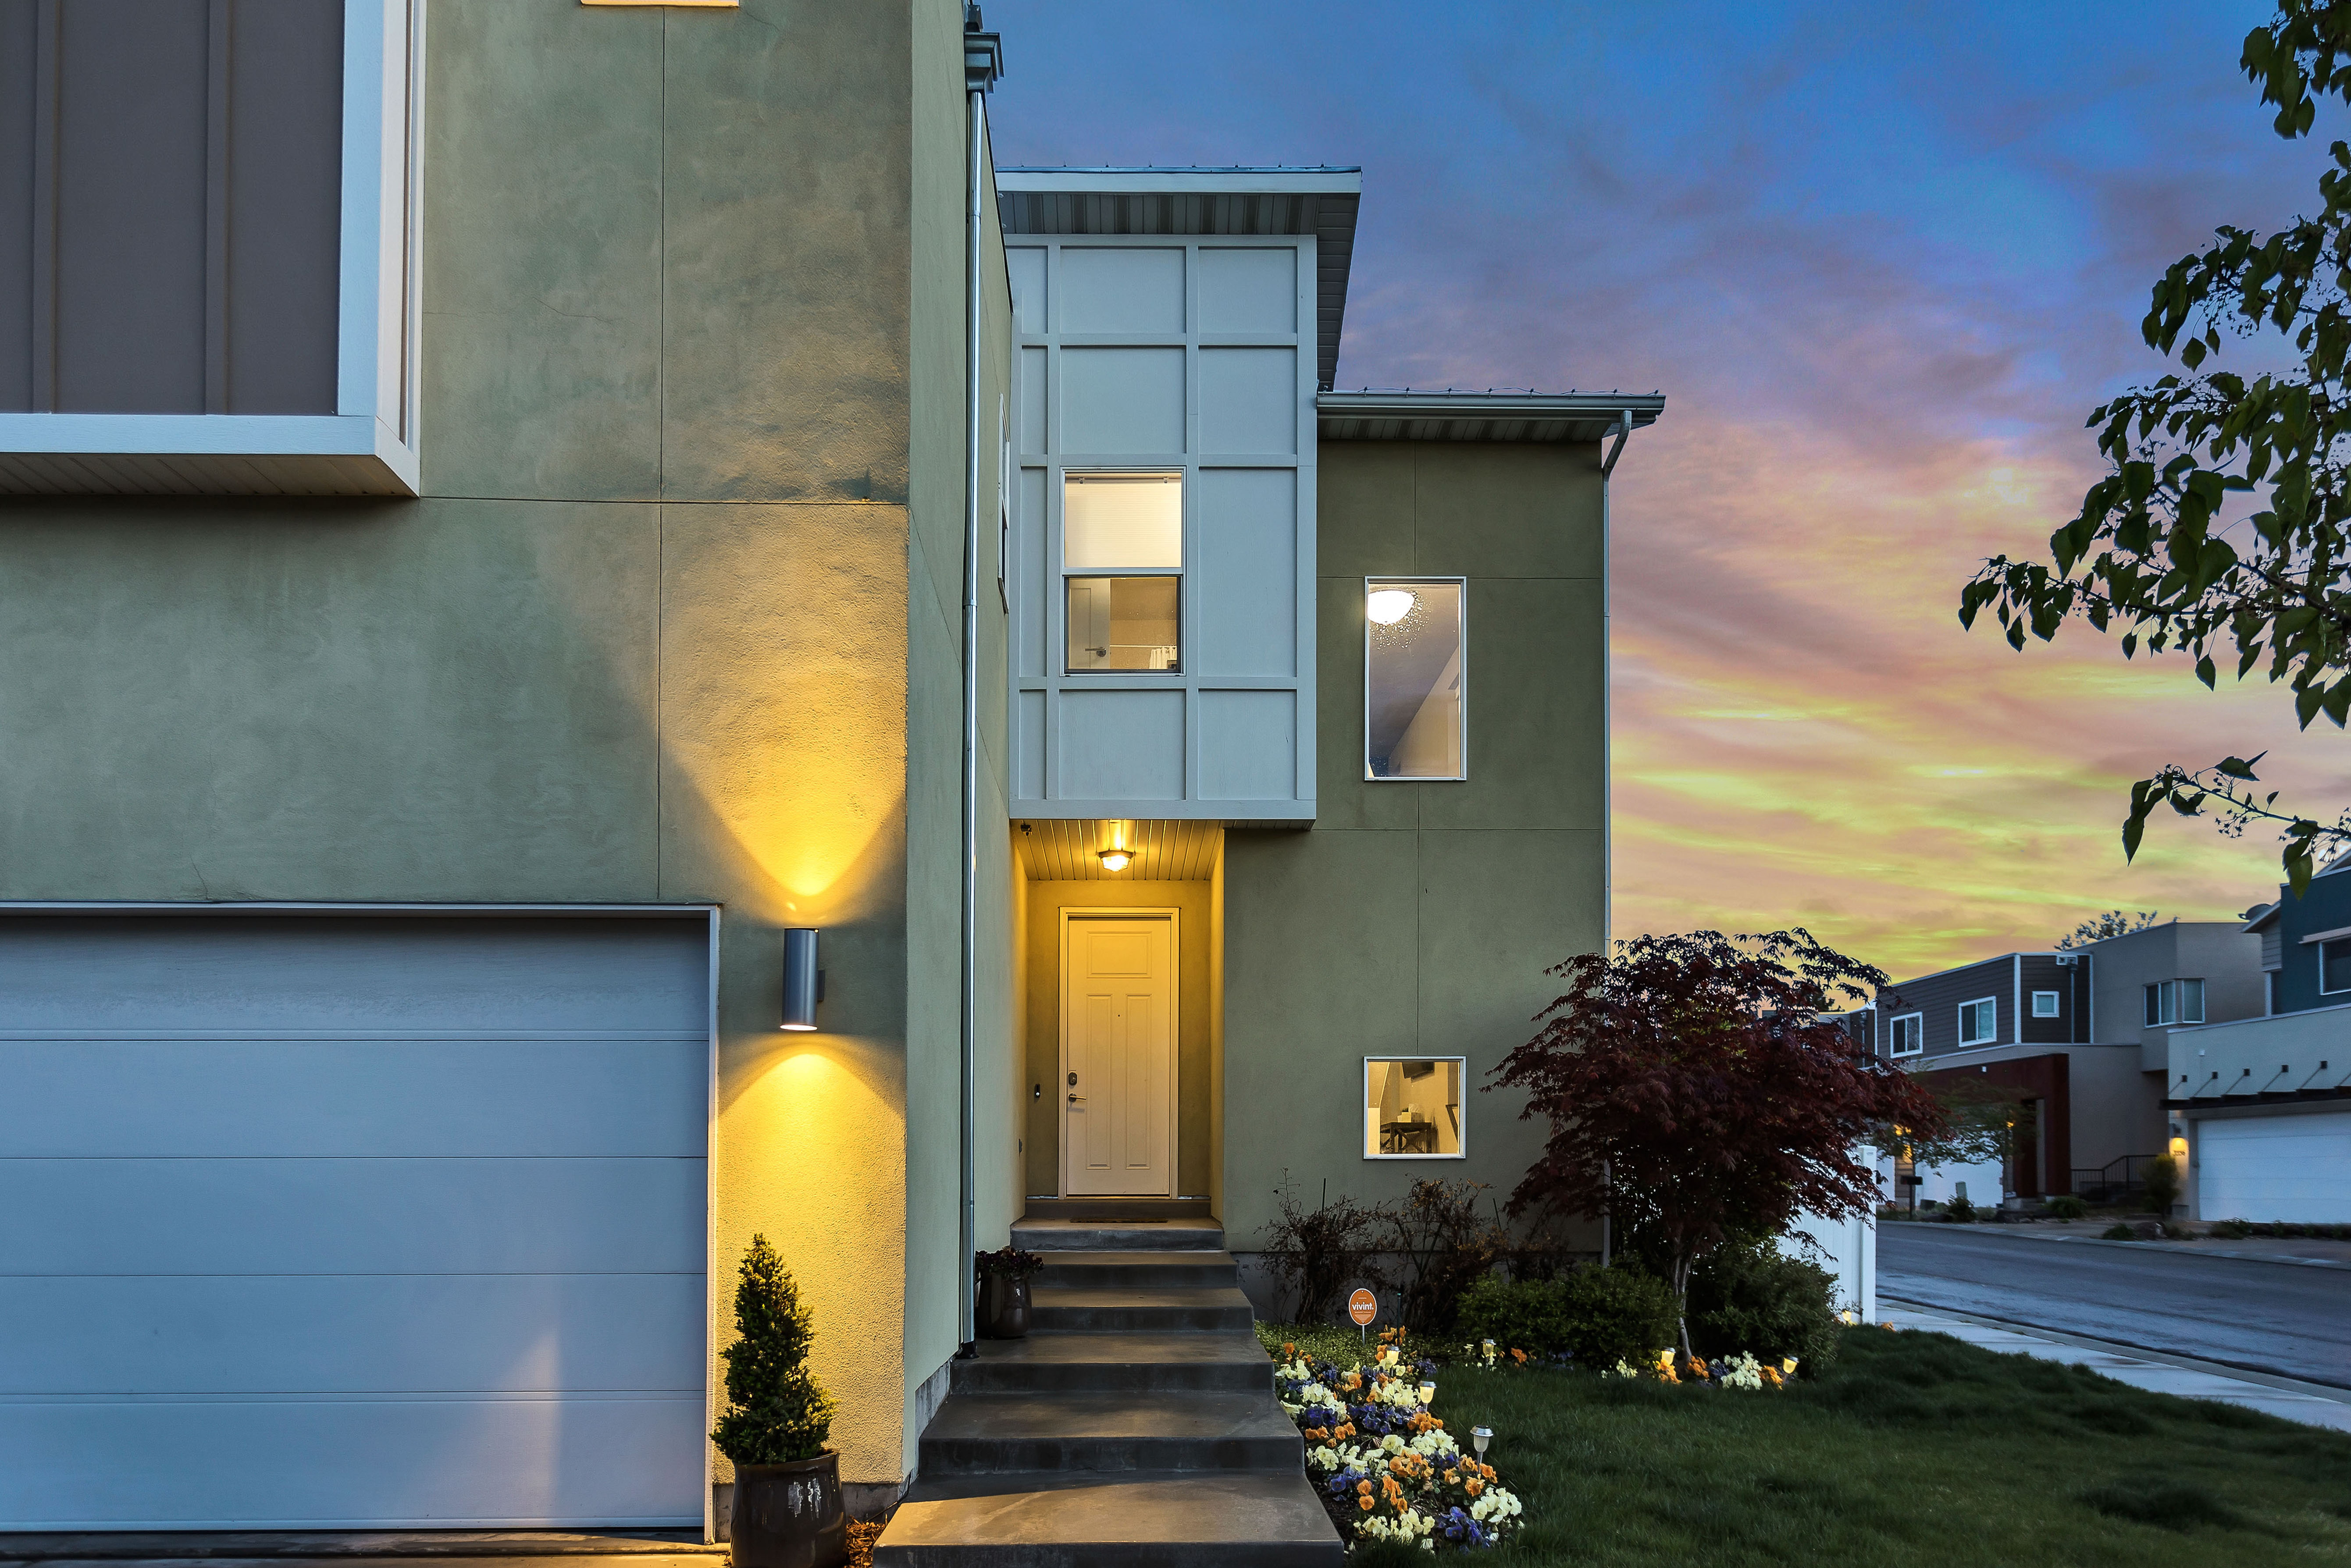
architecture, house, home, facade, professional, lighting, interior design, estate, screenshot, urban area, residential area